Analog's From Mind to Mind: Tales of Communication

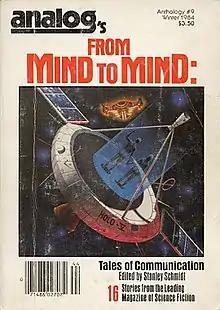
Cover of first edition

Analog's From Mind to Mind: Tales of Communication is the ninth in a series of anthologies of science fiction stories drawn from "Analog" magazine and edited by then-current "Analog" editor Stanley Schmidt. It was first published in paperback by Davis Publications in November 1984, with a hardcover edition following from The Dial Press in December 1984 under the alternate title From Mind to Mind: Tales of Communication from Analog.